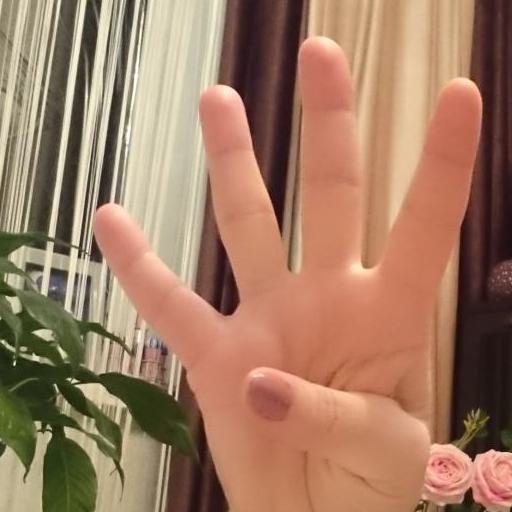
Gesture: four